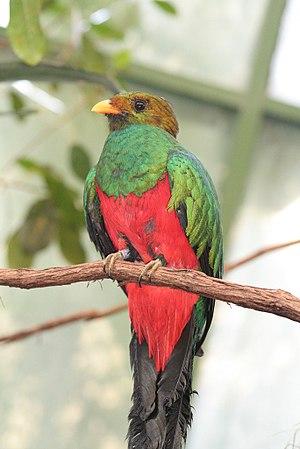
Le nom de Quetzal désigne plusieurs espèces d'oiseaux de la zone néotropicale appartenant aux genres Pharomachrus et Euptilotis, de la famille des trogonidés. Ces oiseaux vivent en Amérique centrale et ont le plumage vert et bleu ciel. Le mâle est pourvu de longues plumes caudales et d'une huppe.
Le Quetzal doré est une espèce d'oiseau de la famille des Trogonidae.